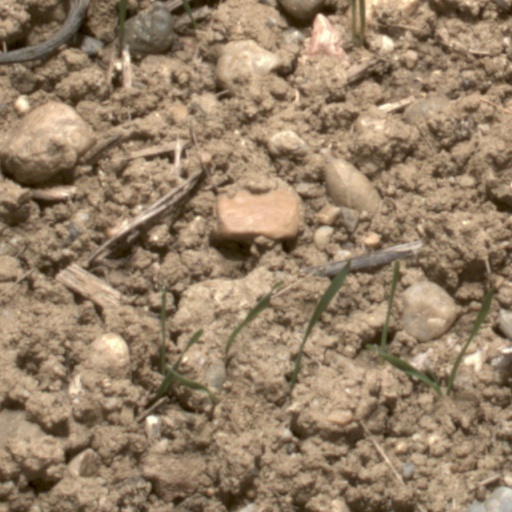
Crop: wheat